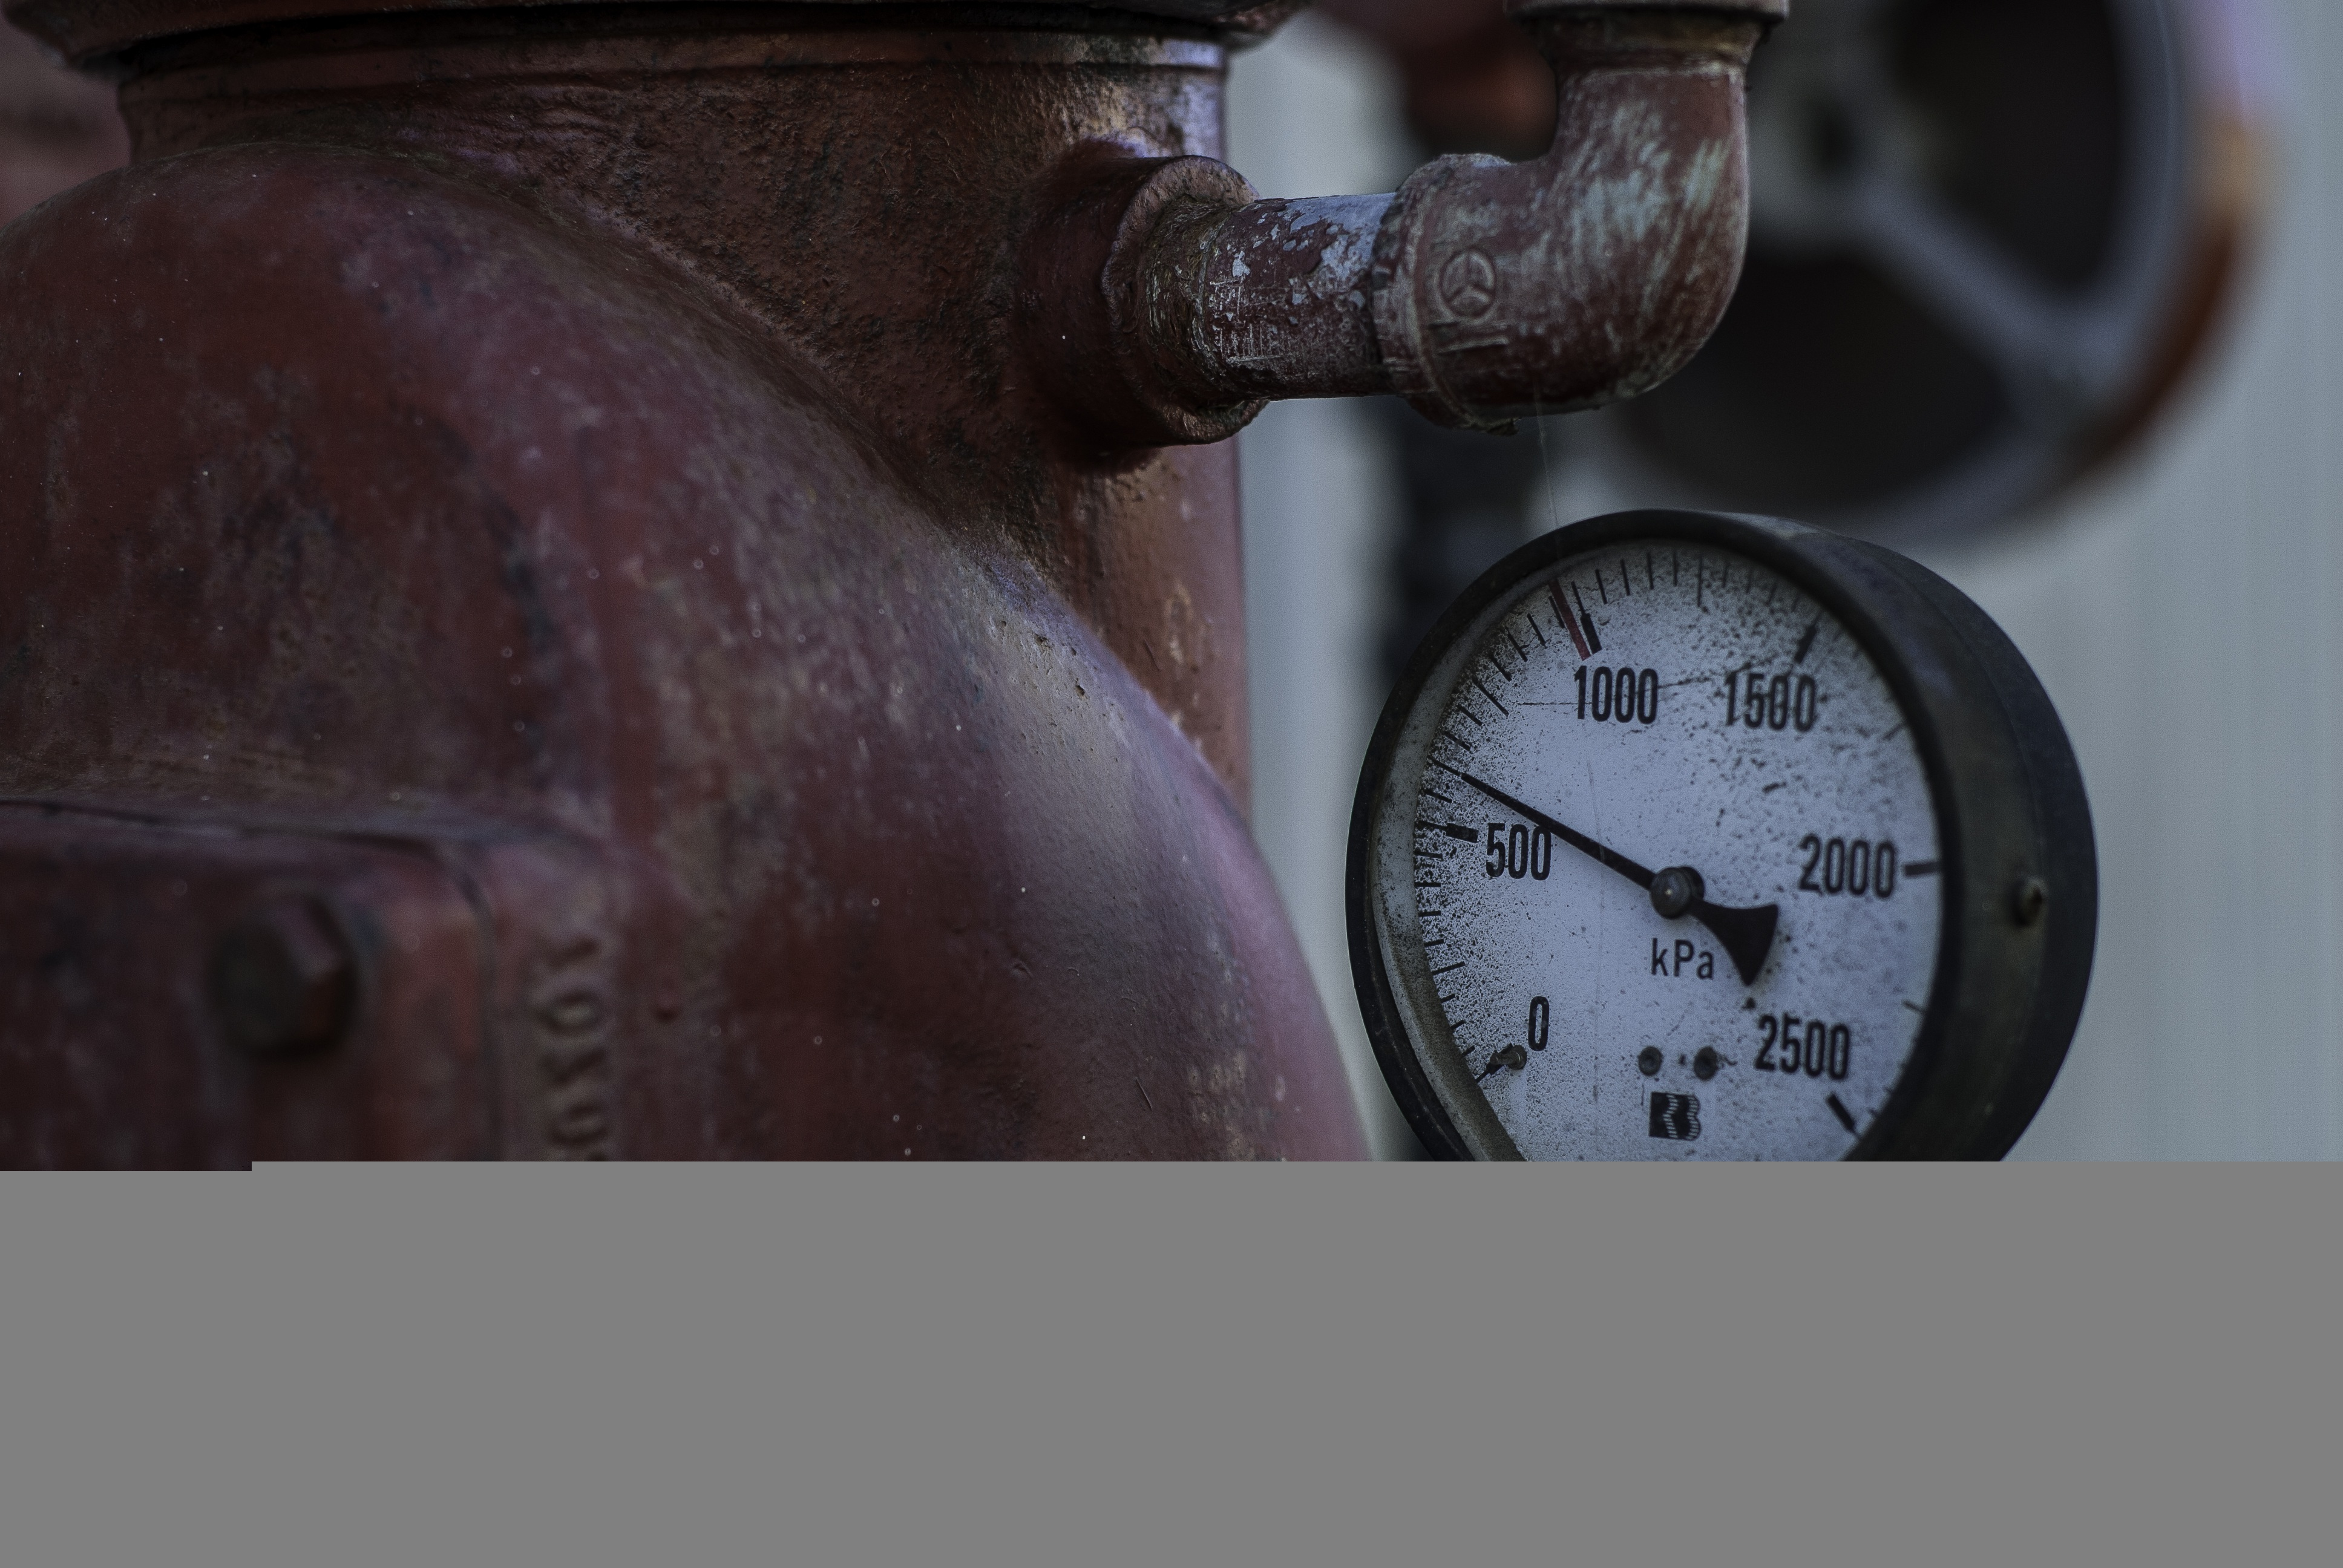
vintage, wheel, old, steel, rust, red, gauge, close up, pipe, rusty, iron, pressure, valve, pressure gauge